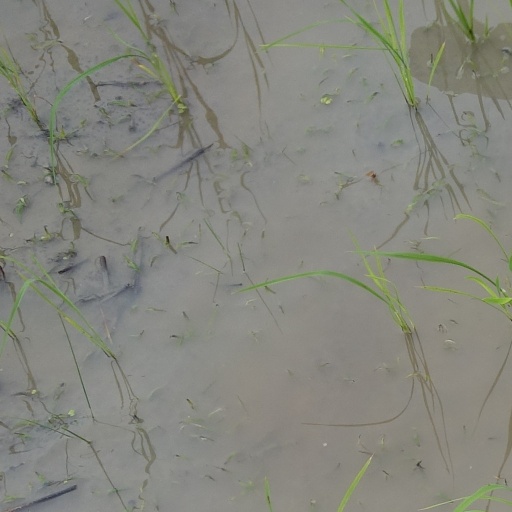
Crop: rice